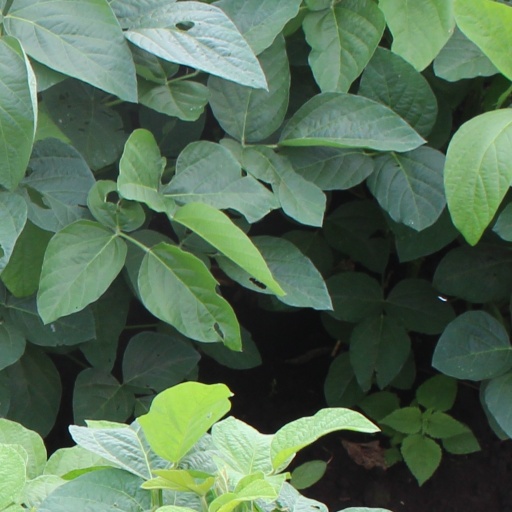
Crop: soybean